Deportation of Armenian intellectuals on 24 April 1915

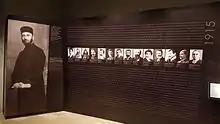
An exhibition dedicated to the deported intellectuals at the genocide museum in Yerevan

The official date of remembrance for the Armenian genocide is 24 April, the day that marked the beginning of the deportation of Armenian intellectuals. The first commemoration, organized by a group of Armenian Genocide survivors, was held in Istanbul in 1919 at the local St.Trinity Armenian church. Many prominent figures in the Armenian community participated in the commemoration. Following its initial commemoration in 1919, the date became the annual day of remembrance for the Armenian genocide.